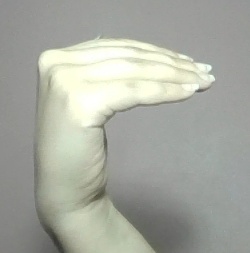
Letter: haa